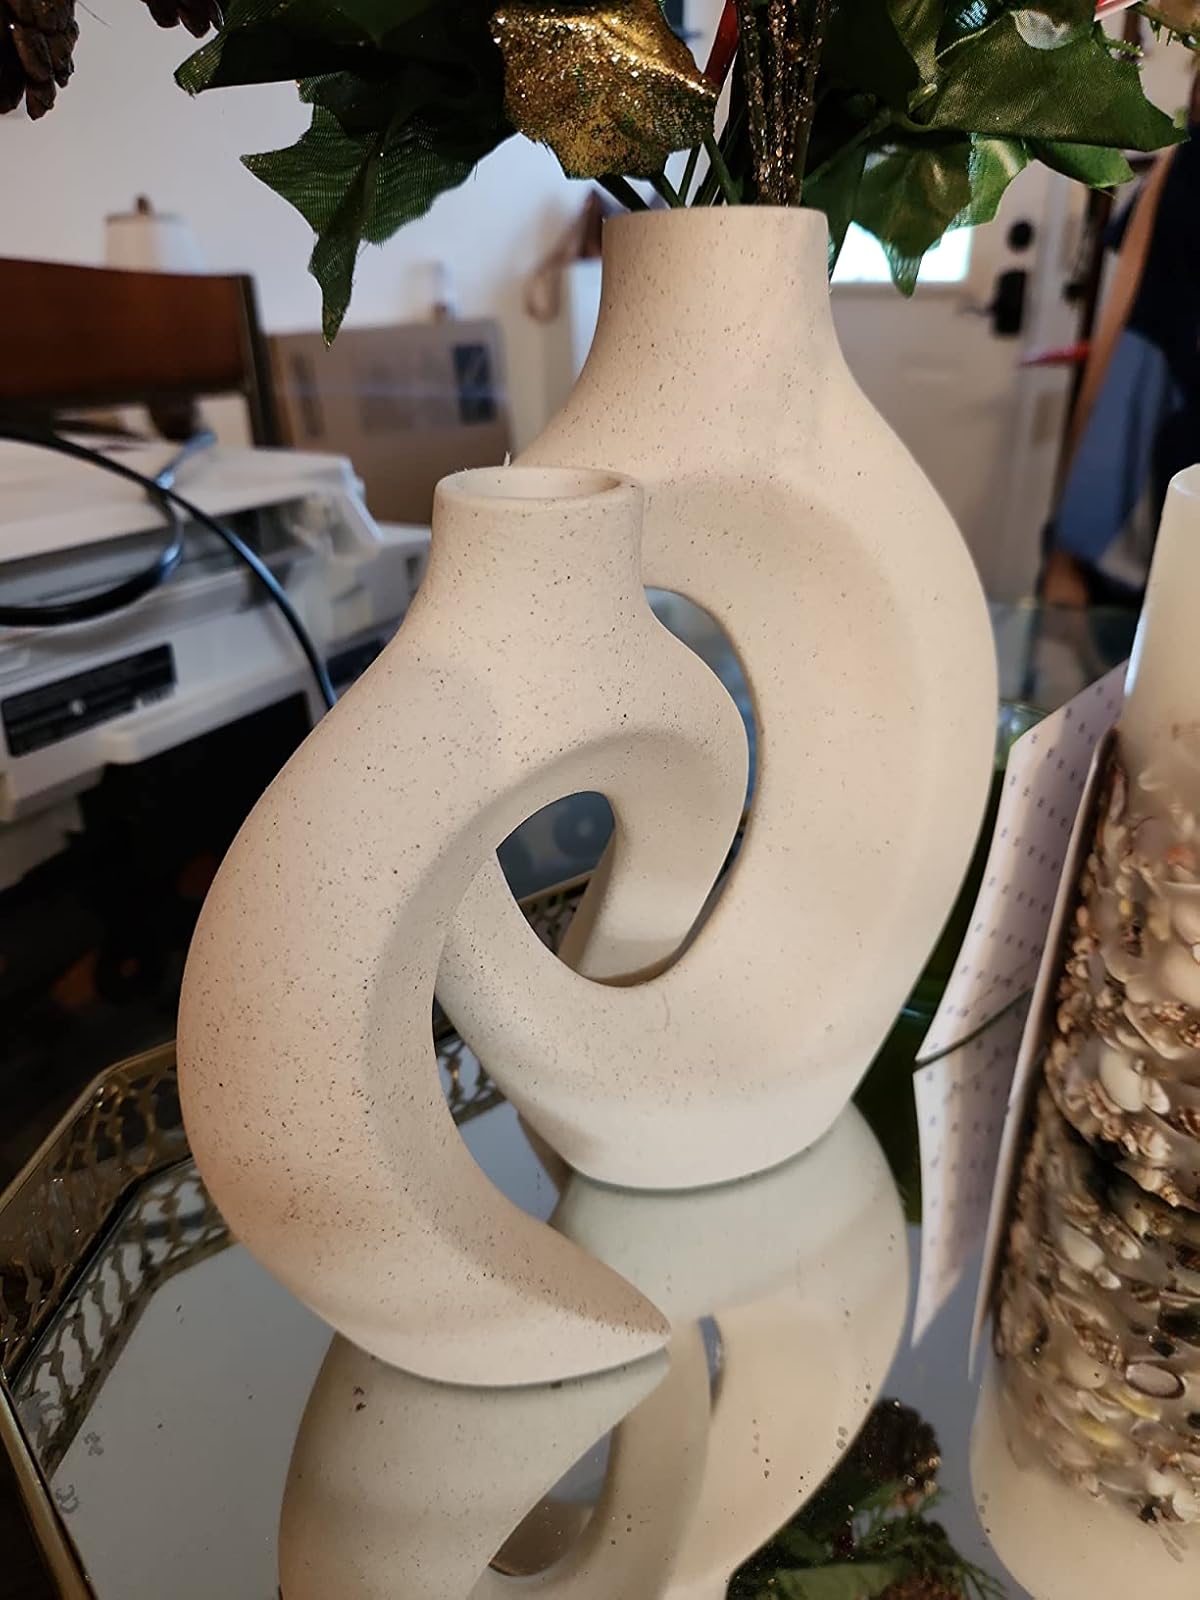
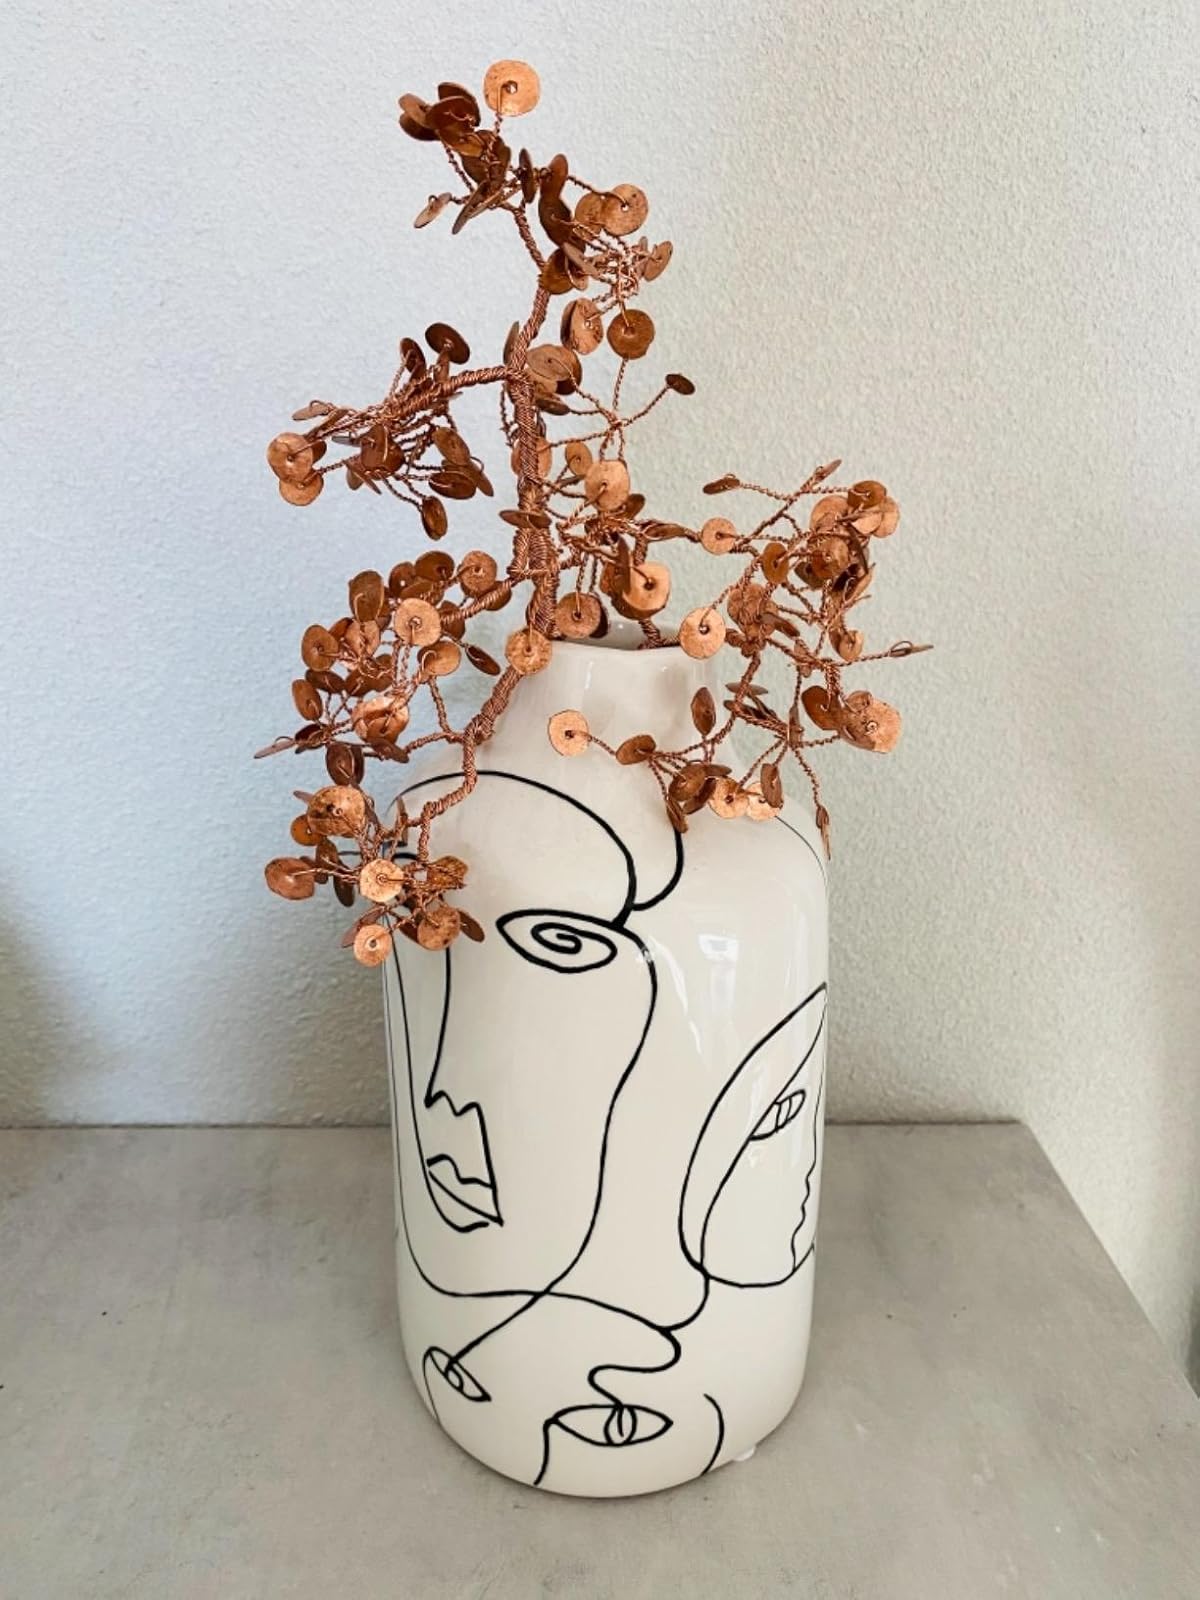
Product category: vase
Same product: no